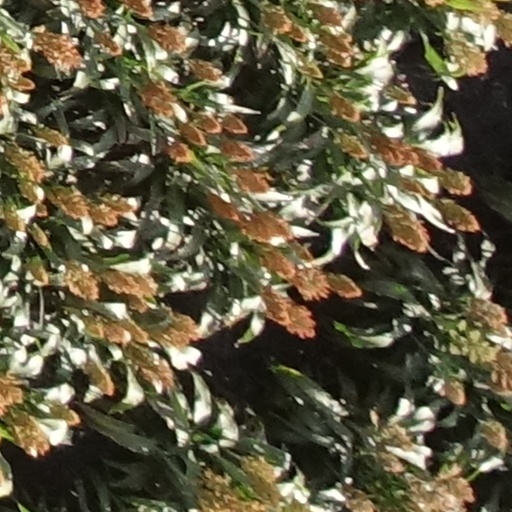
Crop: sorghum